May 16 coup

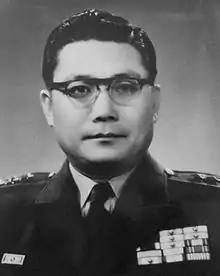
General Lee Han-lim, the only commanding officer to declare public opposition to the coup

The broadcast went on to outline the policy objectives of the coup, including anti-communism, strengthening of ties with the United States, the elimination of political corruption, the construction of an autonomous national economy, Korean reunification, and the removal of the present generation of politicians. The proclamation was issued in the name of Chang Do-yong, who was referred to as the chairman of the committee, but this was without his prior approval. When dawn broke, a marine corps unit under Kim Yun-geun crossed the Han River and took control of the Blue House as instructed.